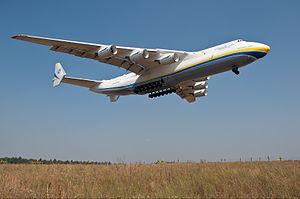
L'Ukraine a une économie diversifiée, mais encore tributaire des industries établies à l'époque soviétique. C'est un marché libre émergeant avec une croissance importante durant la majeure partie des années 2000. Ses ressources naturelles tournent beaucoup autour de l'agriculture et des ressources minières L'économie est caractérisée par une inflation importante et des rendements économiques assez faible.